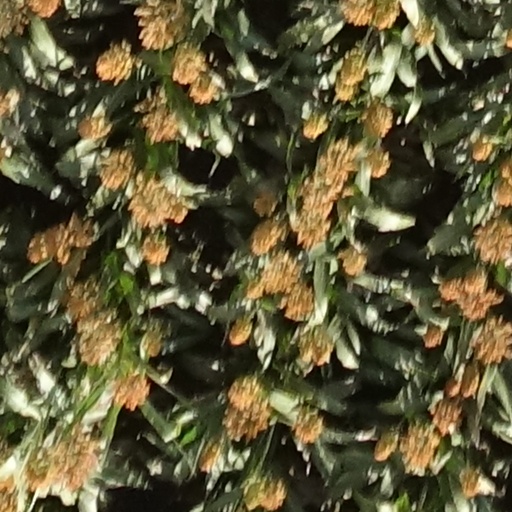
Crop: sorghum